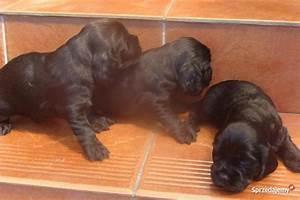
dog